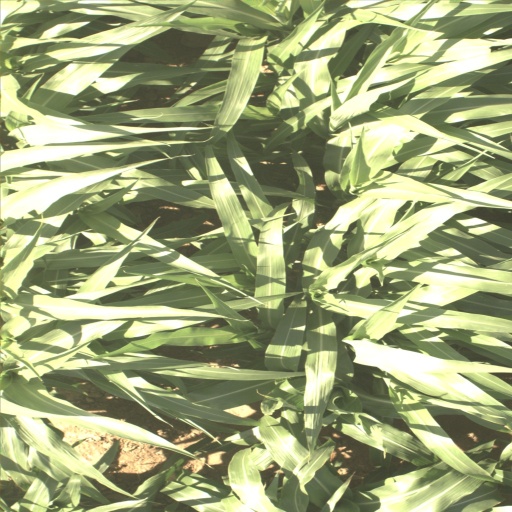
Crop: sorghum